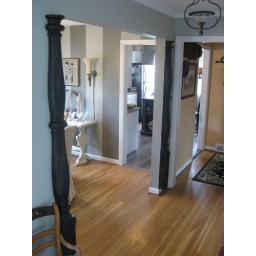
View from the front door through the dining room to the kitchen. The black pillars are from ReHouse in Rochester.